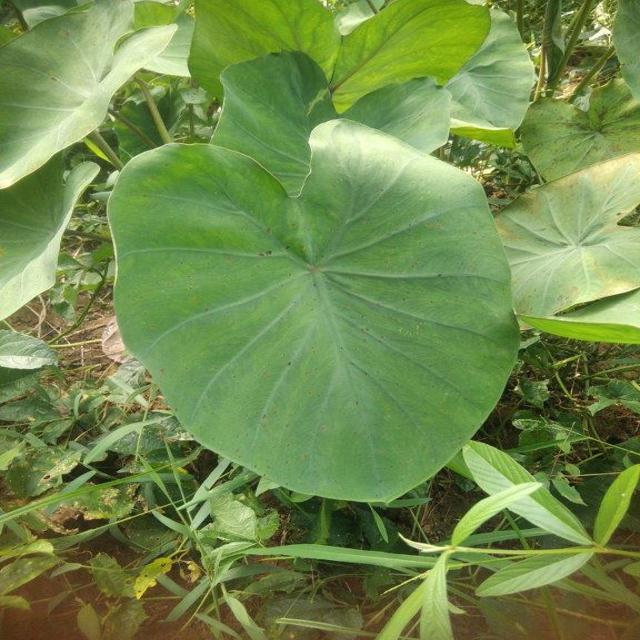
Label: Healthy